Mayor of Cabuyao

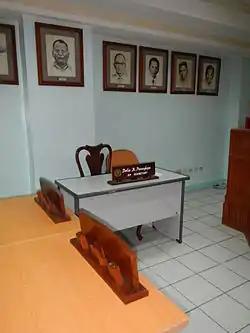
Session hall with portraits of former mayors of the city

The following lists incorporate all people who became members of the municipal council or the "Sangguniang Bayan" of Cabuyao. The municipal council is always headed by the presiding officer, the municipal vice mayor.